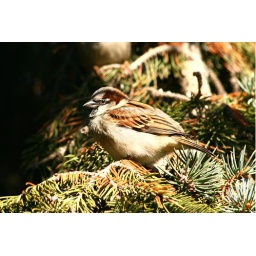
House sparrow in pine tree